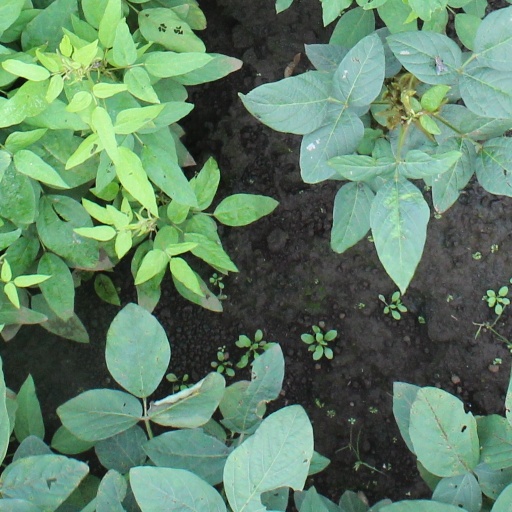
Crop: soybean